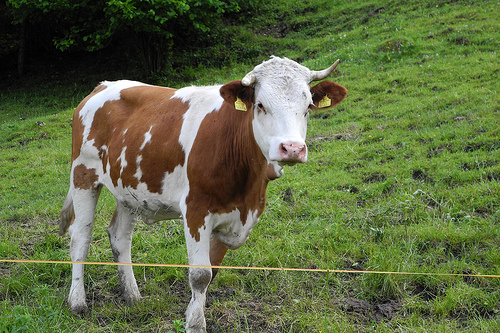
question: ここにはどんな生き物がいますか。
answer: 牛がいます。

question: ここにはどれくらい生き物がいますか。
answer: 一頭です。

question: 生き物の色は何ですか。
answer: 茶色と白です。

question: この生き物は何をしていますか。
answer: 立っています。

question: 生き物についている標識の色は何色ですか。
answer: 黄色です。

question: 生き物には標識はいくつついていますか。
answer: 二つです。

question: 動物はどこを見ていますか。
answer: こちらを見ています。

question: ここはどんな場所ですか。
answer: 斜面です。